Phycodnaviridae

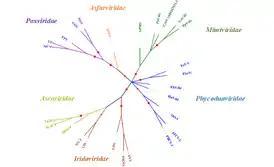

Viruses belonging to "Phycodnaviridae" harbor double-stranded DNA genomes with sizes of several 100kbp, which together with other Megavirales (e.g. "Iridoviridae", "Pandoraviridae" and "Mimiviridae") are named nucleocytoplasmic large DNA viruses. Because of their large genome sizes and various proteins that are encoded, viruses of "Phycodnaviridae" are challenging the traditional concepts that viruses are small and simple "organisms at the edge of life". Phylogenetic analyses of core genes based on gene concatenation, individual phylogenies of the DNA polymerase, and the major capsid protein, indicate the close evolutionary relationships among members of "Phycodnaviridae" and between "Phycodnaviridae" and other families of nucleocytoplasmic large DNA viruses.